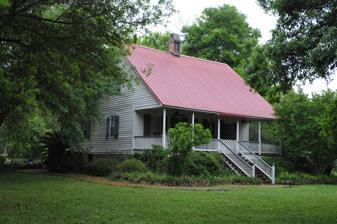
Building: Jean Baptiste Bergeron House
Country: United States of America
Year built: 1840
Historic house in Louisiana, United States United States historic place Jean Baptiste Bergeron House U.S. National Register of Historic Places Show map of Louisiana Show map of the United States Location 13769 Chenal Rd., near Jarreau, Louisiana Coordinates 30°36′40″N 91°22′51″W / 30.61111°N 91.38083°W / 30.61111; -91.38083 Area 4.4 acres (1.8 ha) Built c.1840 Architectural style French Creole MPS Louisiana's French Creole Architecture MPS NRHP reference No. 94000407 Added to NRHP May 13, 1994 The Jean Baptiste Bergeron House in Pointe Coupee Parish, Louisiana was built in c.1840.  It was listed on the National Register of Historic Places in 1994. It is a brick and frame plantation house built in the French Creole style. It is on the Chenal Road ( Louisiana Highway 414 ) between the communities of Jarreau and Chenal . References